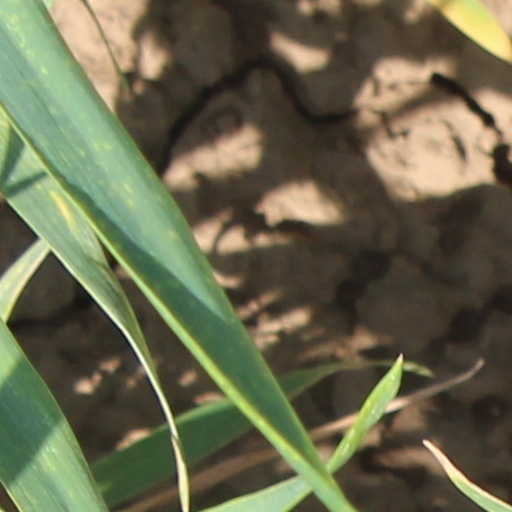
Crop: wheat